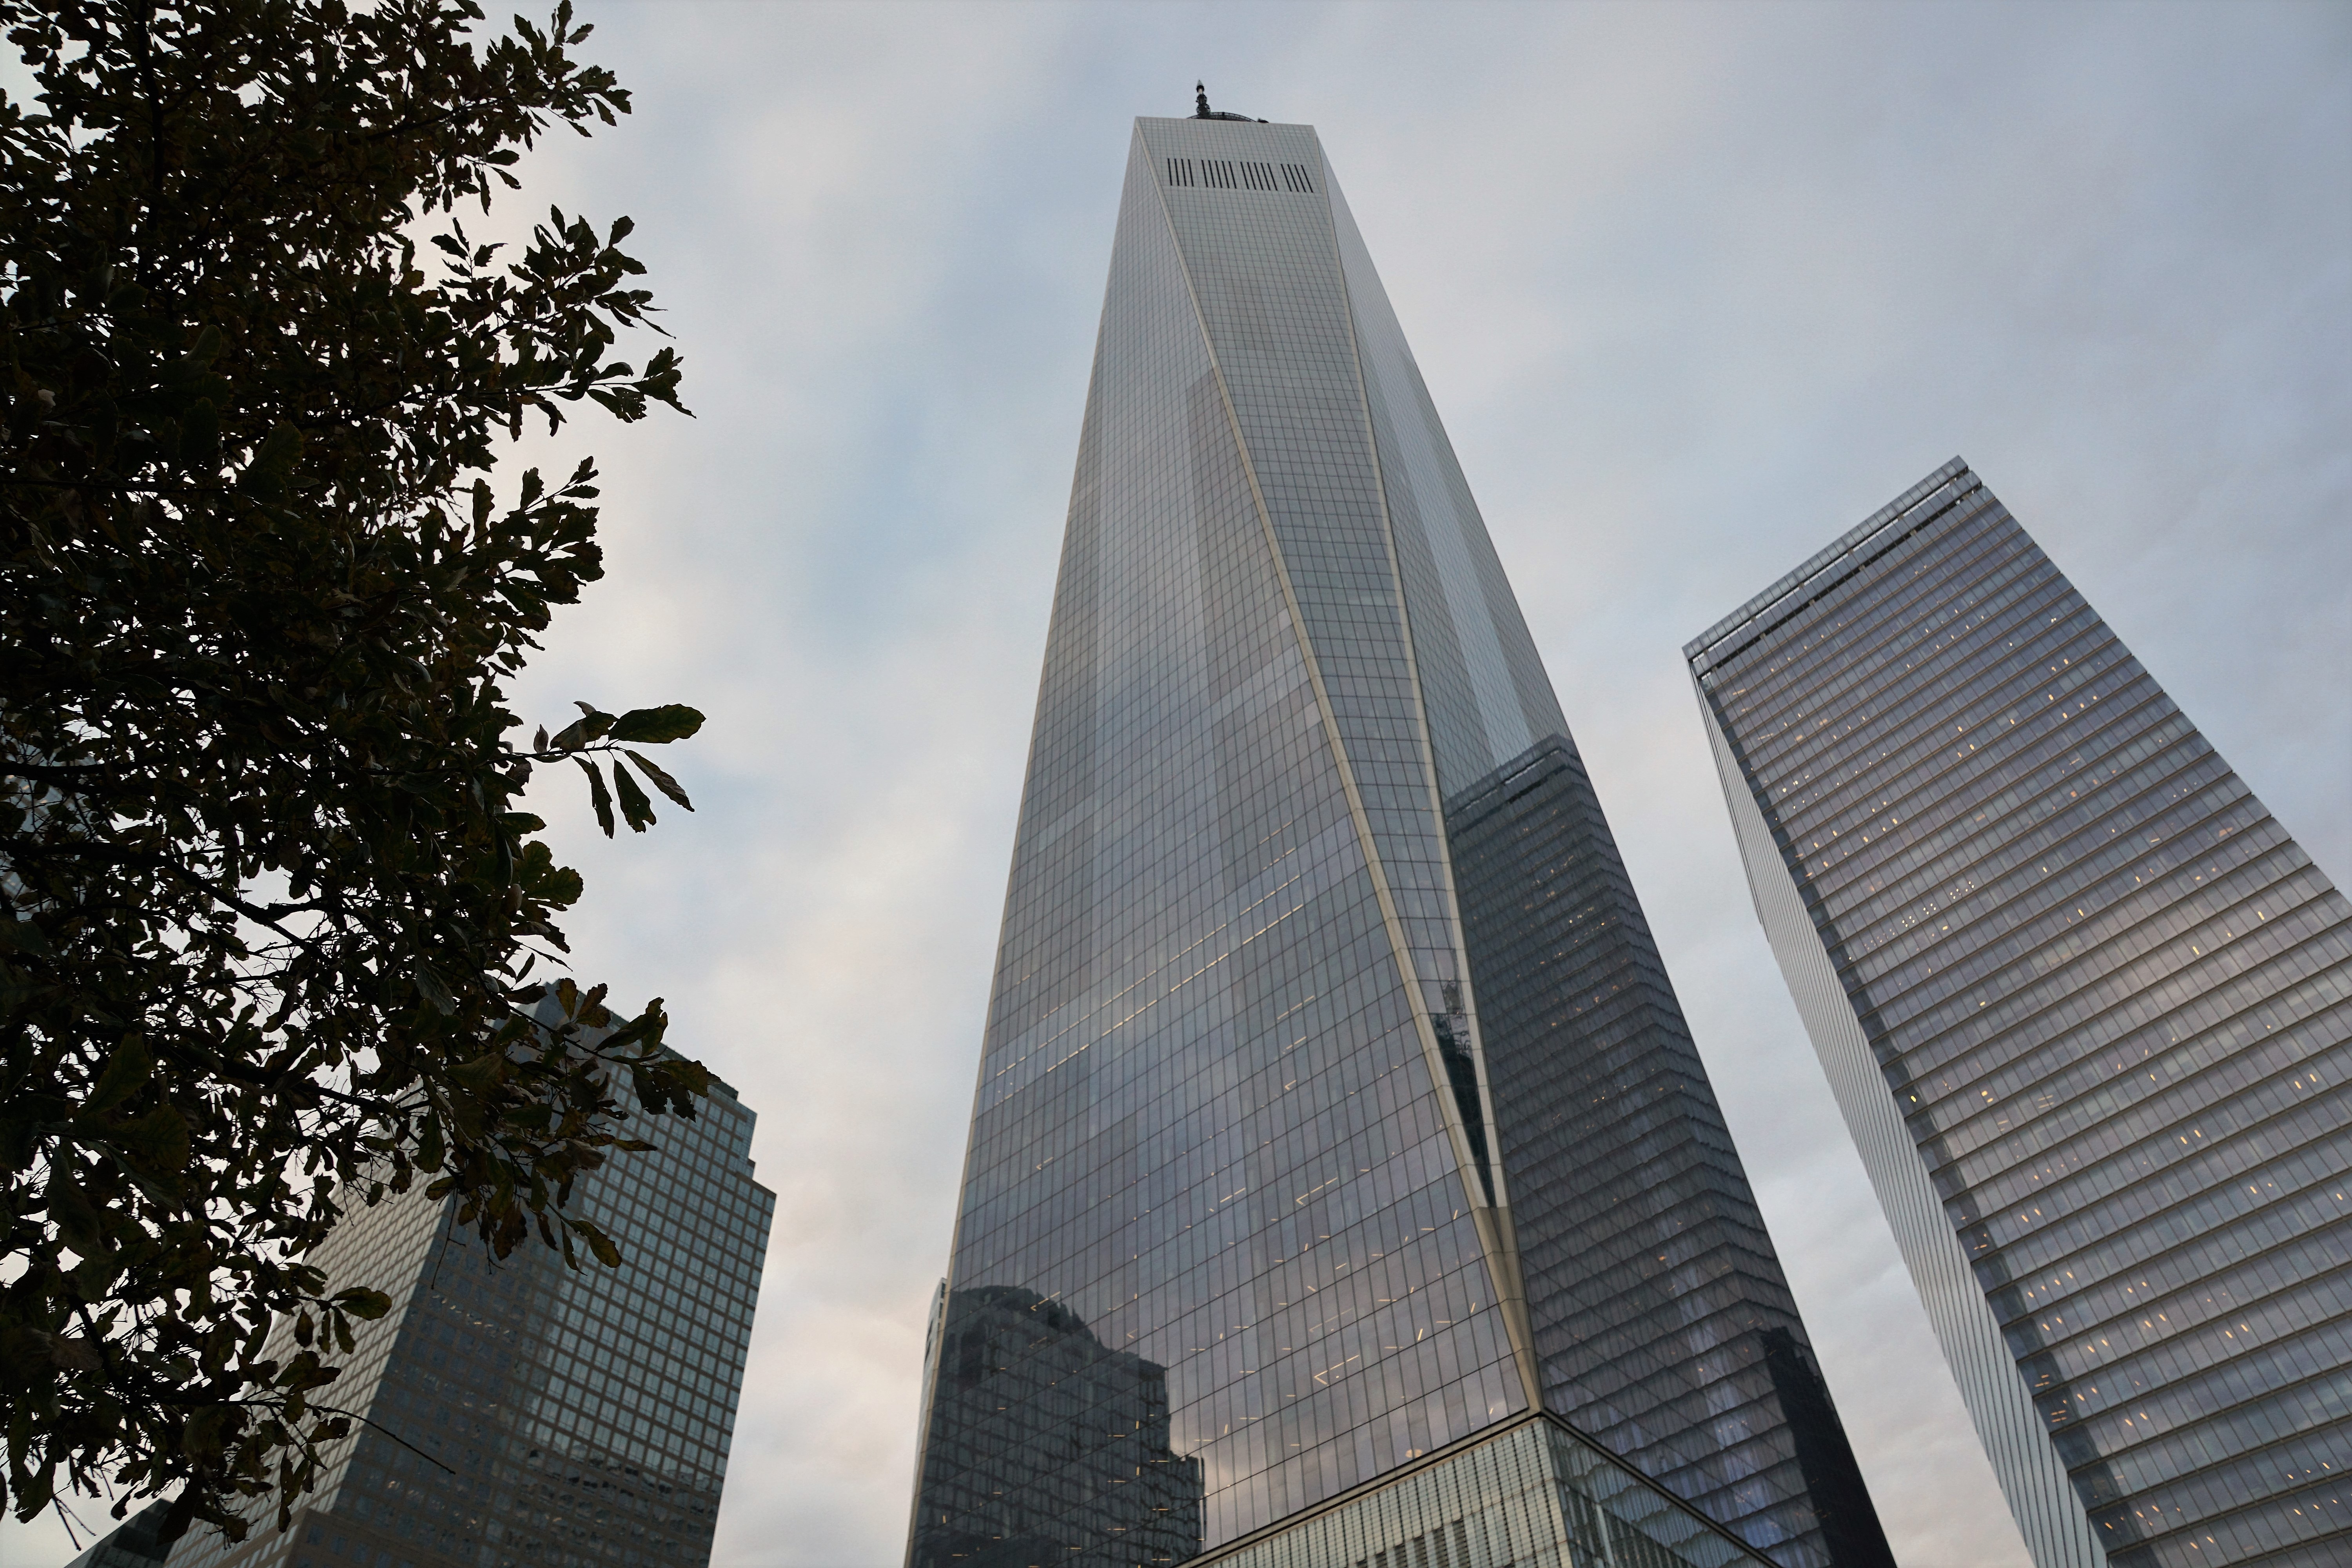
architecture, sky, glass, building, city, home, skyscraper, new york, downtown, tower, usa, america, landmark, facade, ground zero, tower block, metropolis, one world trade center, urban area, metropolitan area